Nemophila (band)

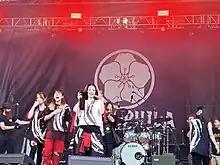
Nemophila on stage at Aftershock Festival in October 2022

Their third single "Dissension" followed on February 28, 2021. On April 29, the band performed at Show-Ya's all-female Naon no Yaon festival. On June 22, 2021, Kai of Esprit D'Air selected Nemophila as one of his top ten favorite rock and metal bands from Japan. Nemophila released their international compilation "Oiran: Extended Edition" from British label JPU Records on June 25. Compiling the band's entire discography up to that point, plus a new English version of "Dissension", it was the most pre-ordered album in the label's history. It also marked the first time the band's music had ever been available in record shops, as previously everything was sold directly from their website in Japan. Nemophila released their debut studio album "Revive" on December 15, 2021. Their first one-man concert with all five members at Line Cube Shibuya was performed on January 9, 2022 and the tickets sold out quickly after going on sale in October 2021. The video album "Nemophila Live 2022 Revive ~It's Sooooo Nice to Finally Meet You!!!!!~" featuring the live performance on that day was released on May 11, 2022.